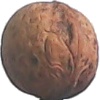
Label: Walnut 1